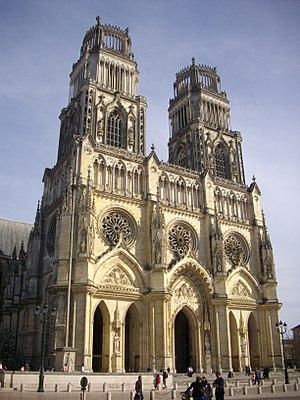
Cathédrale Sainte-Croix d'Orléans (Loiret, France), façade occidentale
La cathédrale Sainte-Croix est une cathédrale catholique romaine de type gothique située à Orléans dans le département du Loiret et la région Centre-Val de Loire. Elle est le siège épiscopal du diocèse d'Orléans. La cathédrale est dédiée à la Sainte Croix.